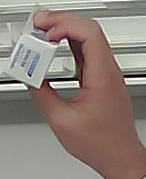
Product: sensodyne_toothpaste